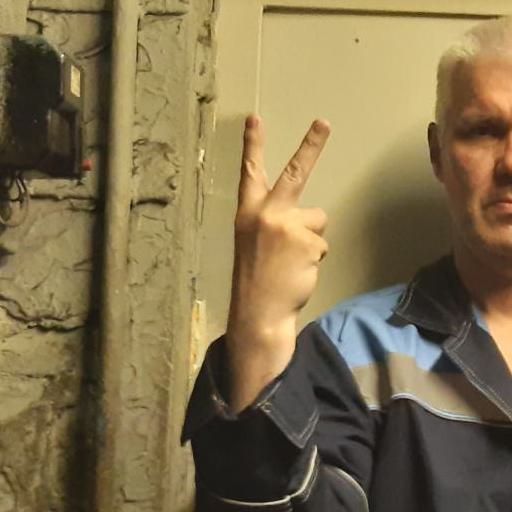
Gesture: peace_inverted